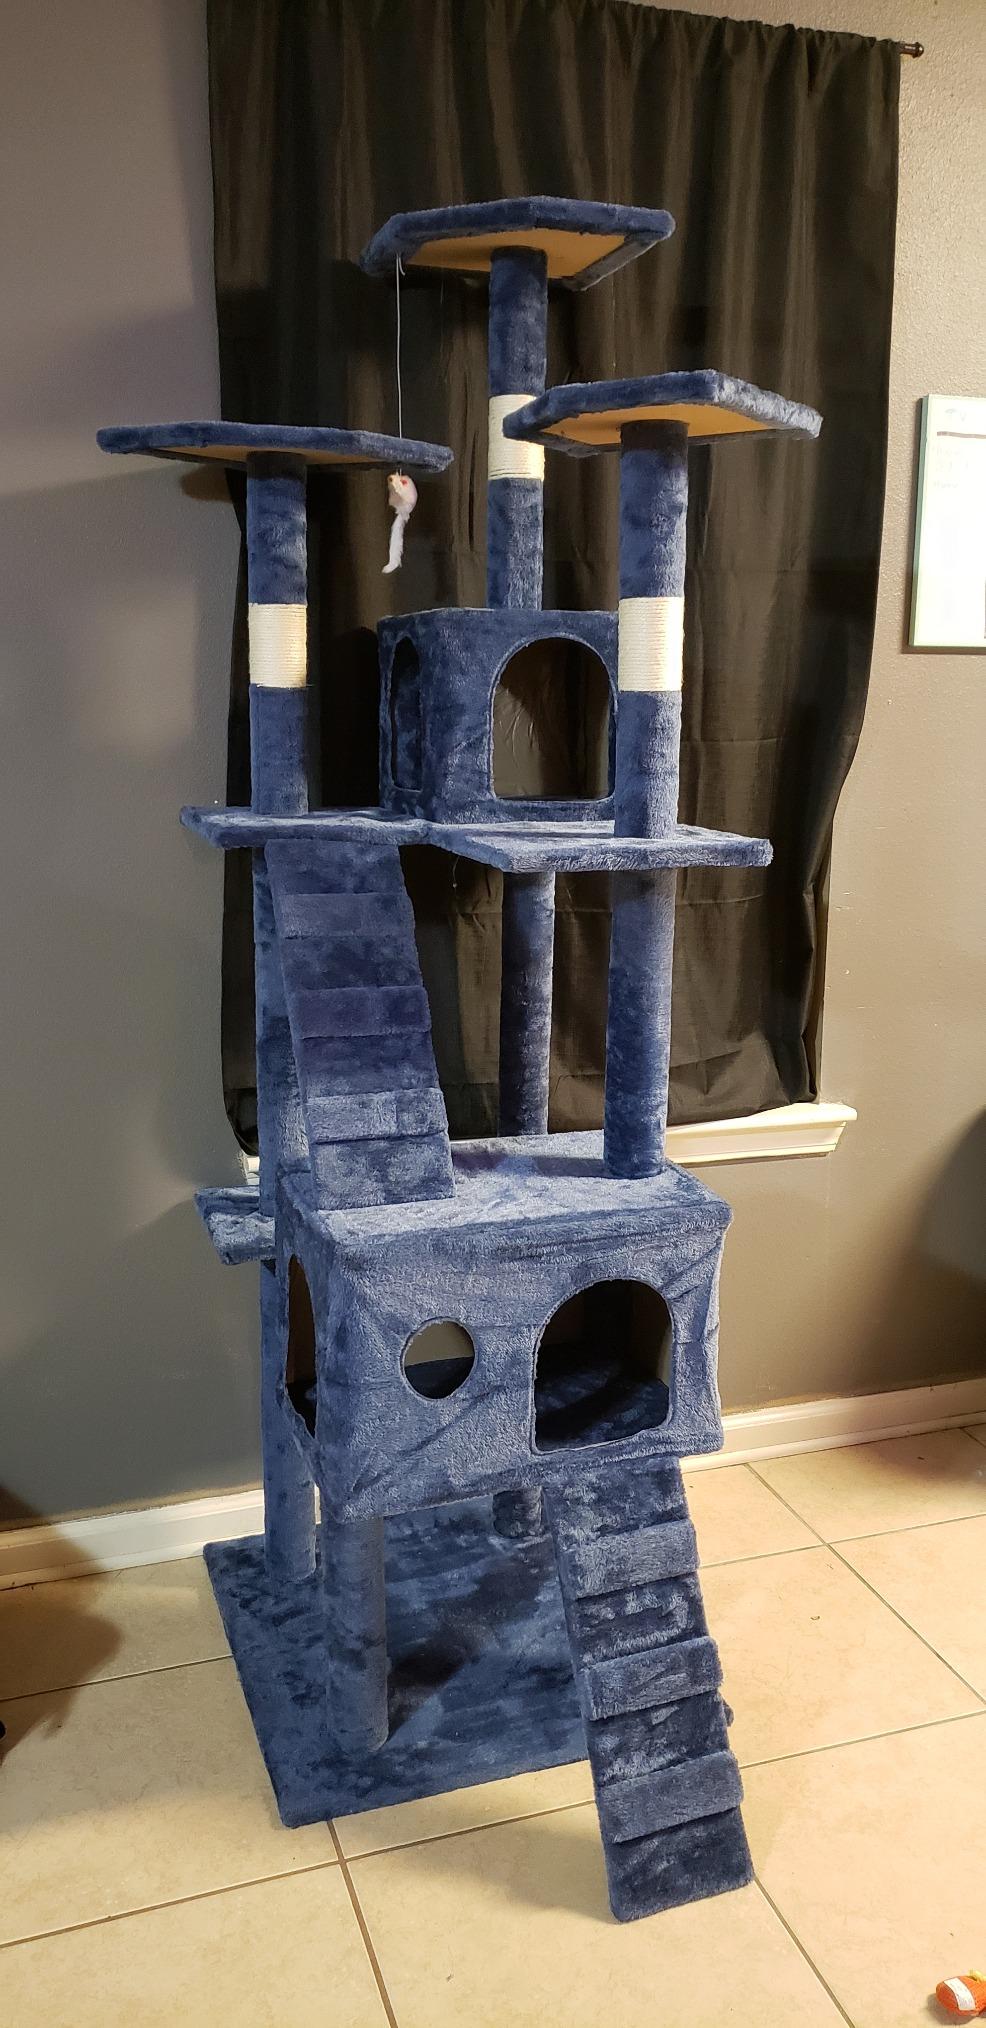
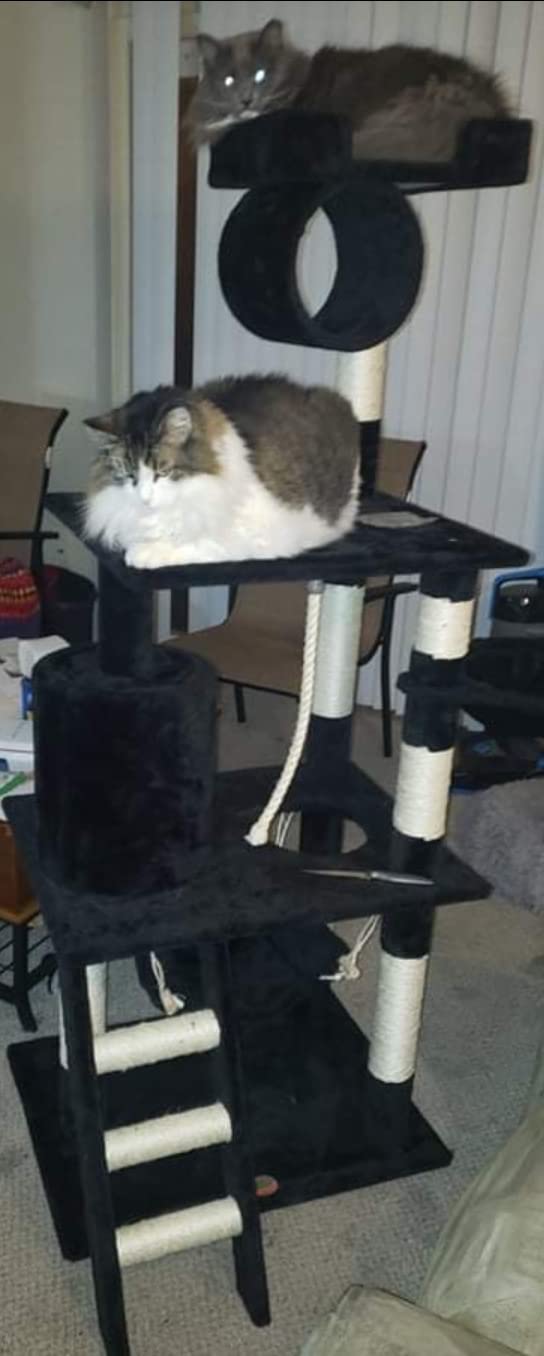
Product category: items_cat tree
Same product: no